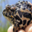
Label: frog